H. B. Ailman House

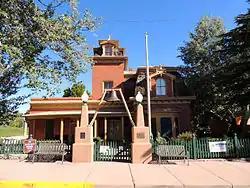

The H. B. Ailman House is a historic house located at 314 W. Broadway in Silver City, New Mexico. Prospector Henry B. Ailman had the house built using his profits from the Naiad Queen Silver Mine in Georgetown; his business partner H. M. Meredith built an identical house next door, which has since been disassembled and reassembled nearby.The brick Victorian house features a -story square turret, which Ailman used to watch for Apache attacks on Silver City. Ailman and Meredith attempted to found a bank in Silver City, but it failed in 1887; Ailman's house changed owners several times in the following decades. The city took ownership of the house in 1926 and made it the new City Hall. The house became a firehouse after a new city hall was constructed. In 1967, the Silver City Museum opened in the house. The property today remains in operation as a historic house museum.